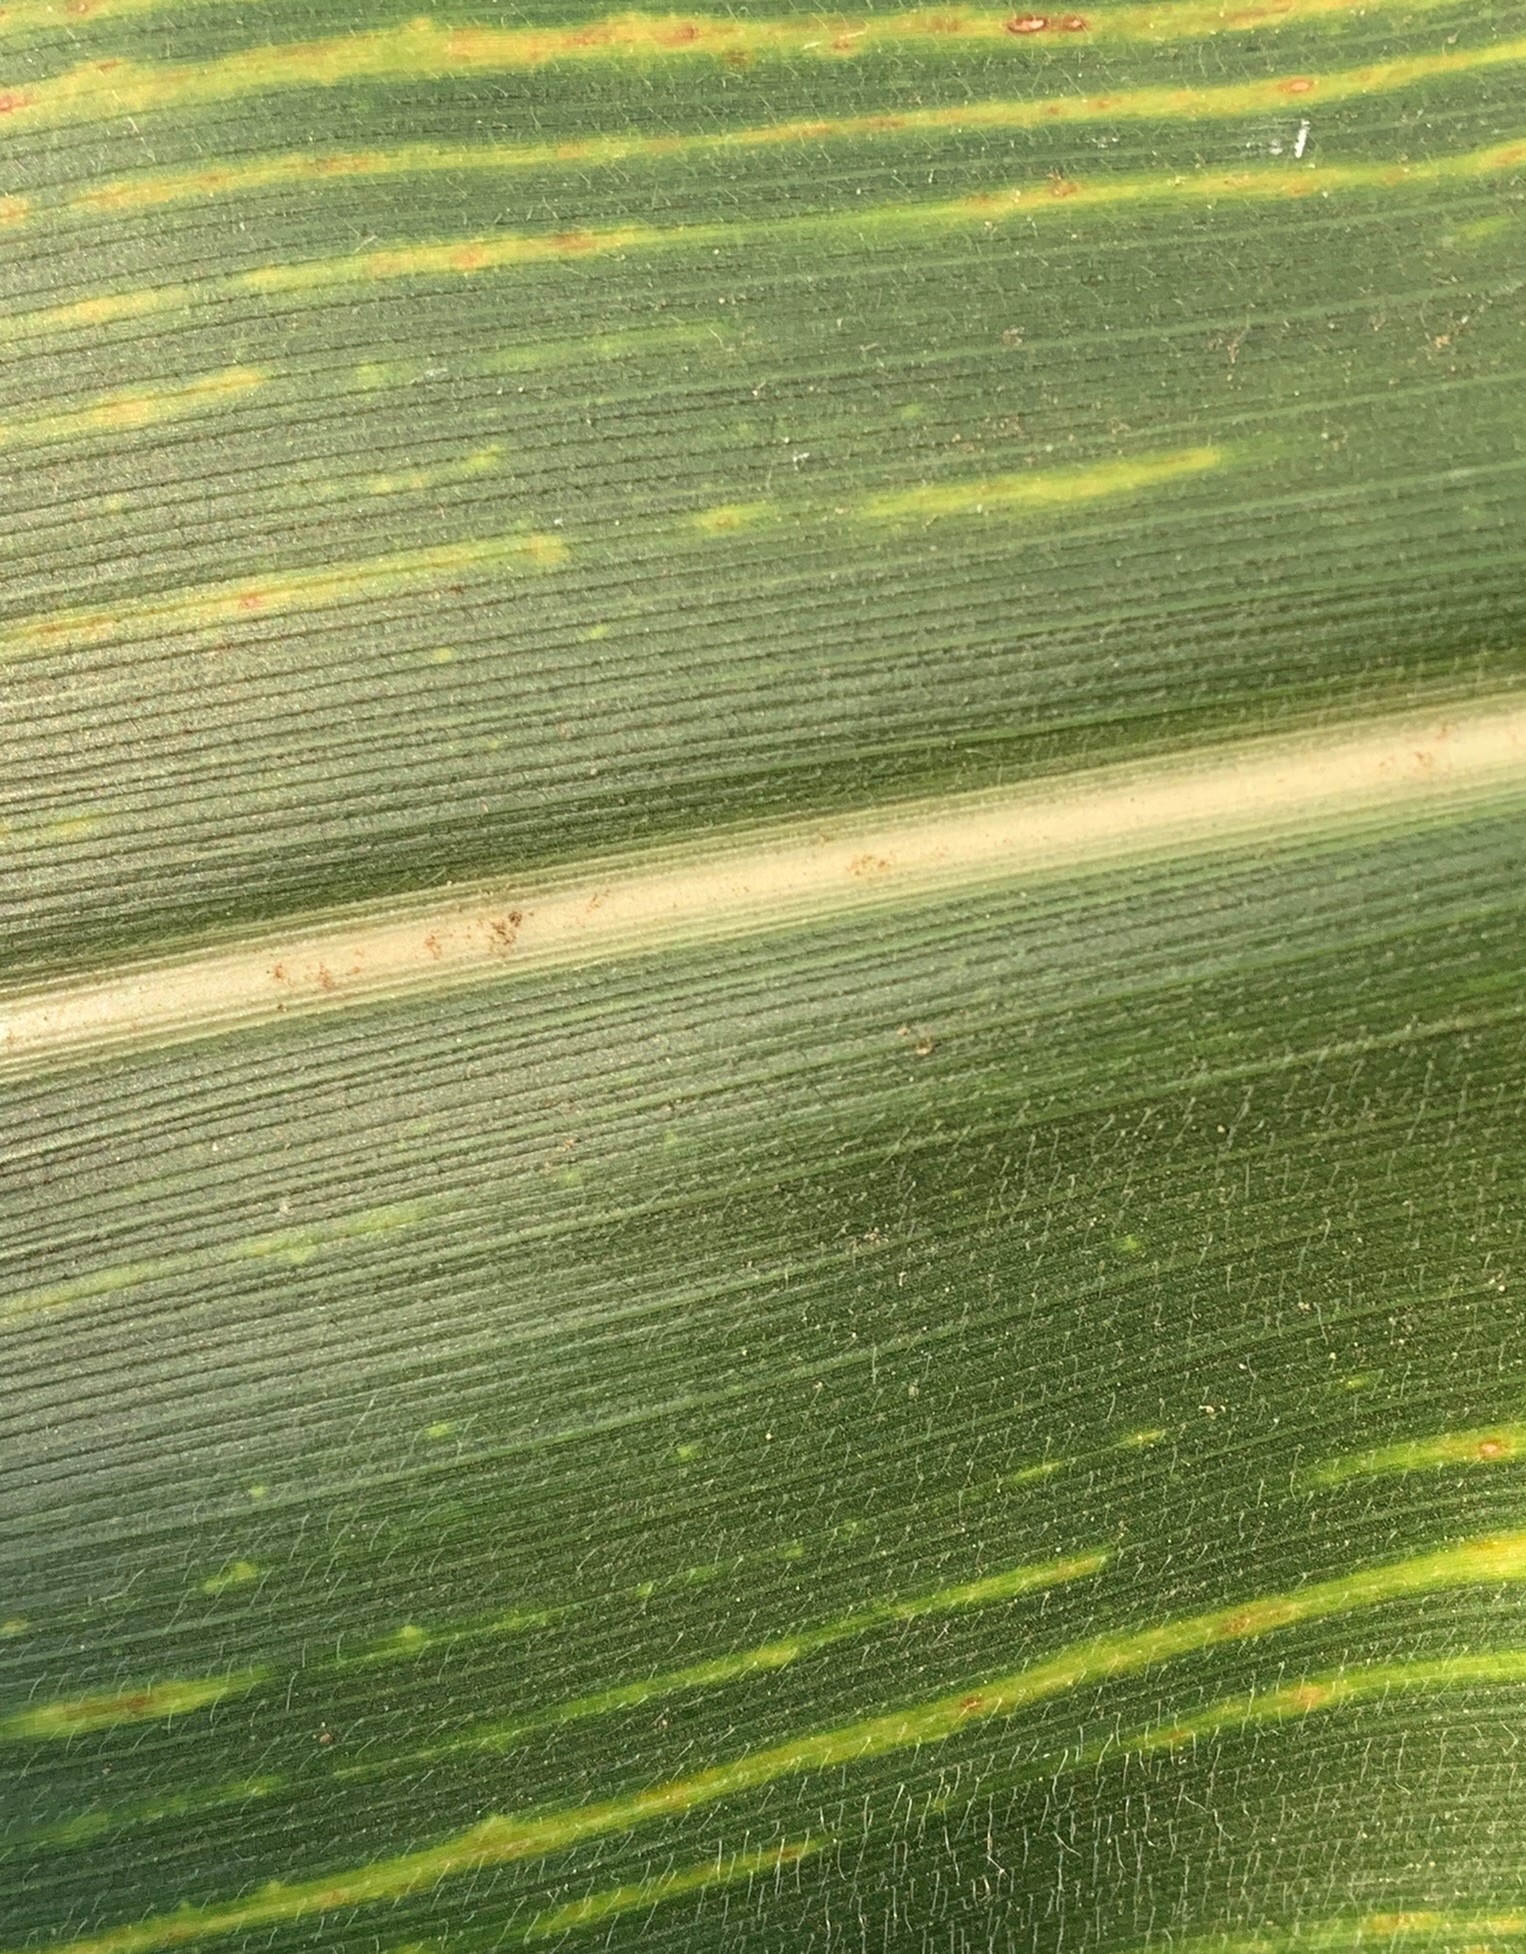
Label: MLN